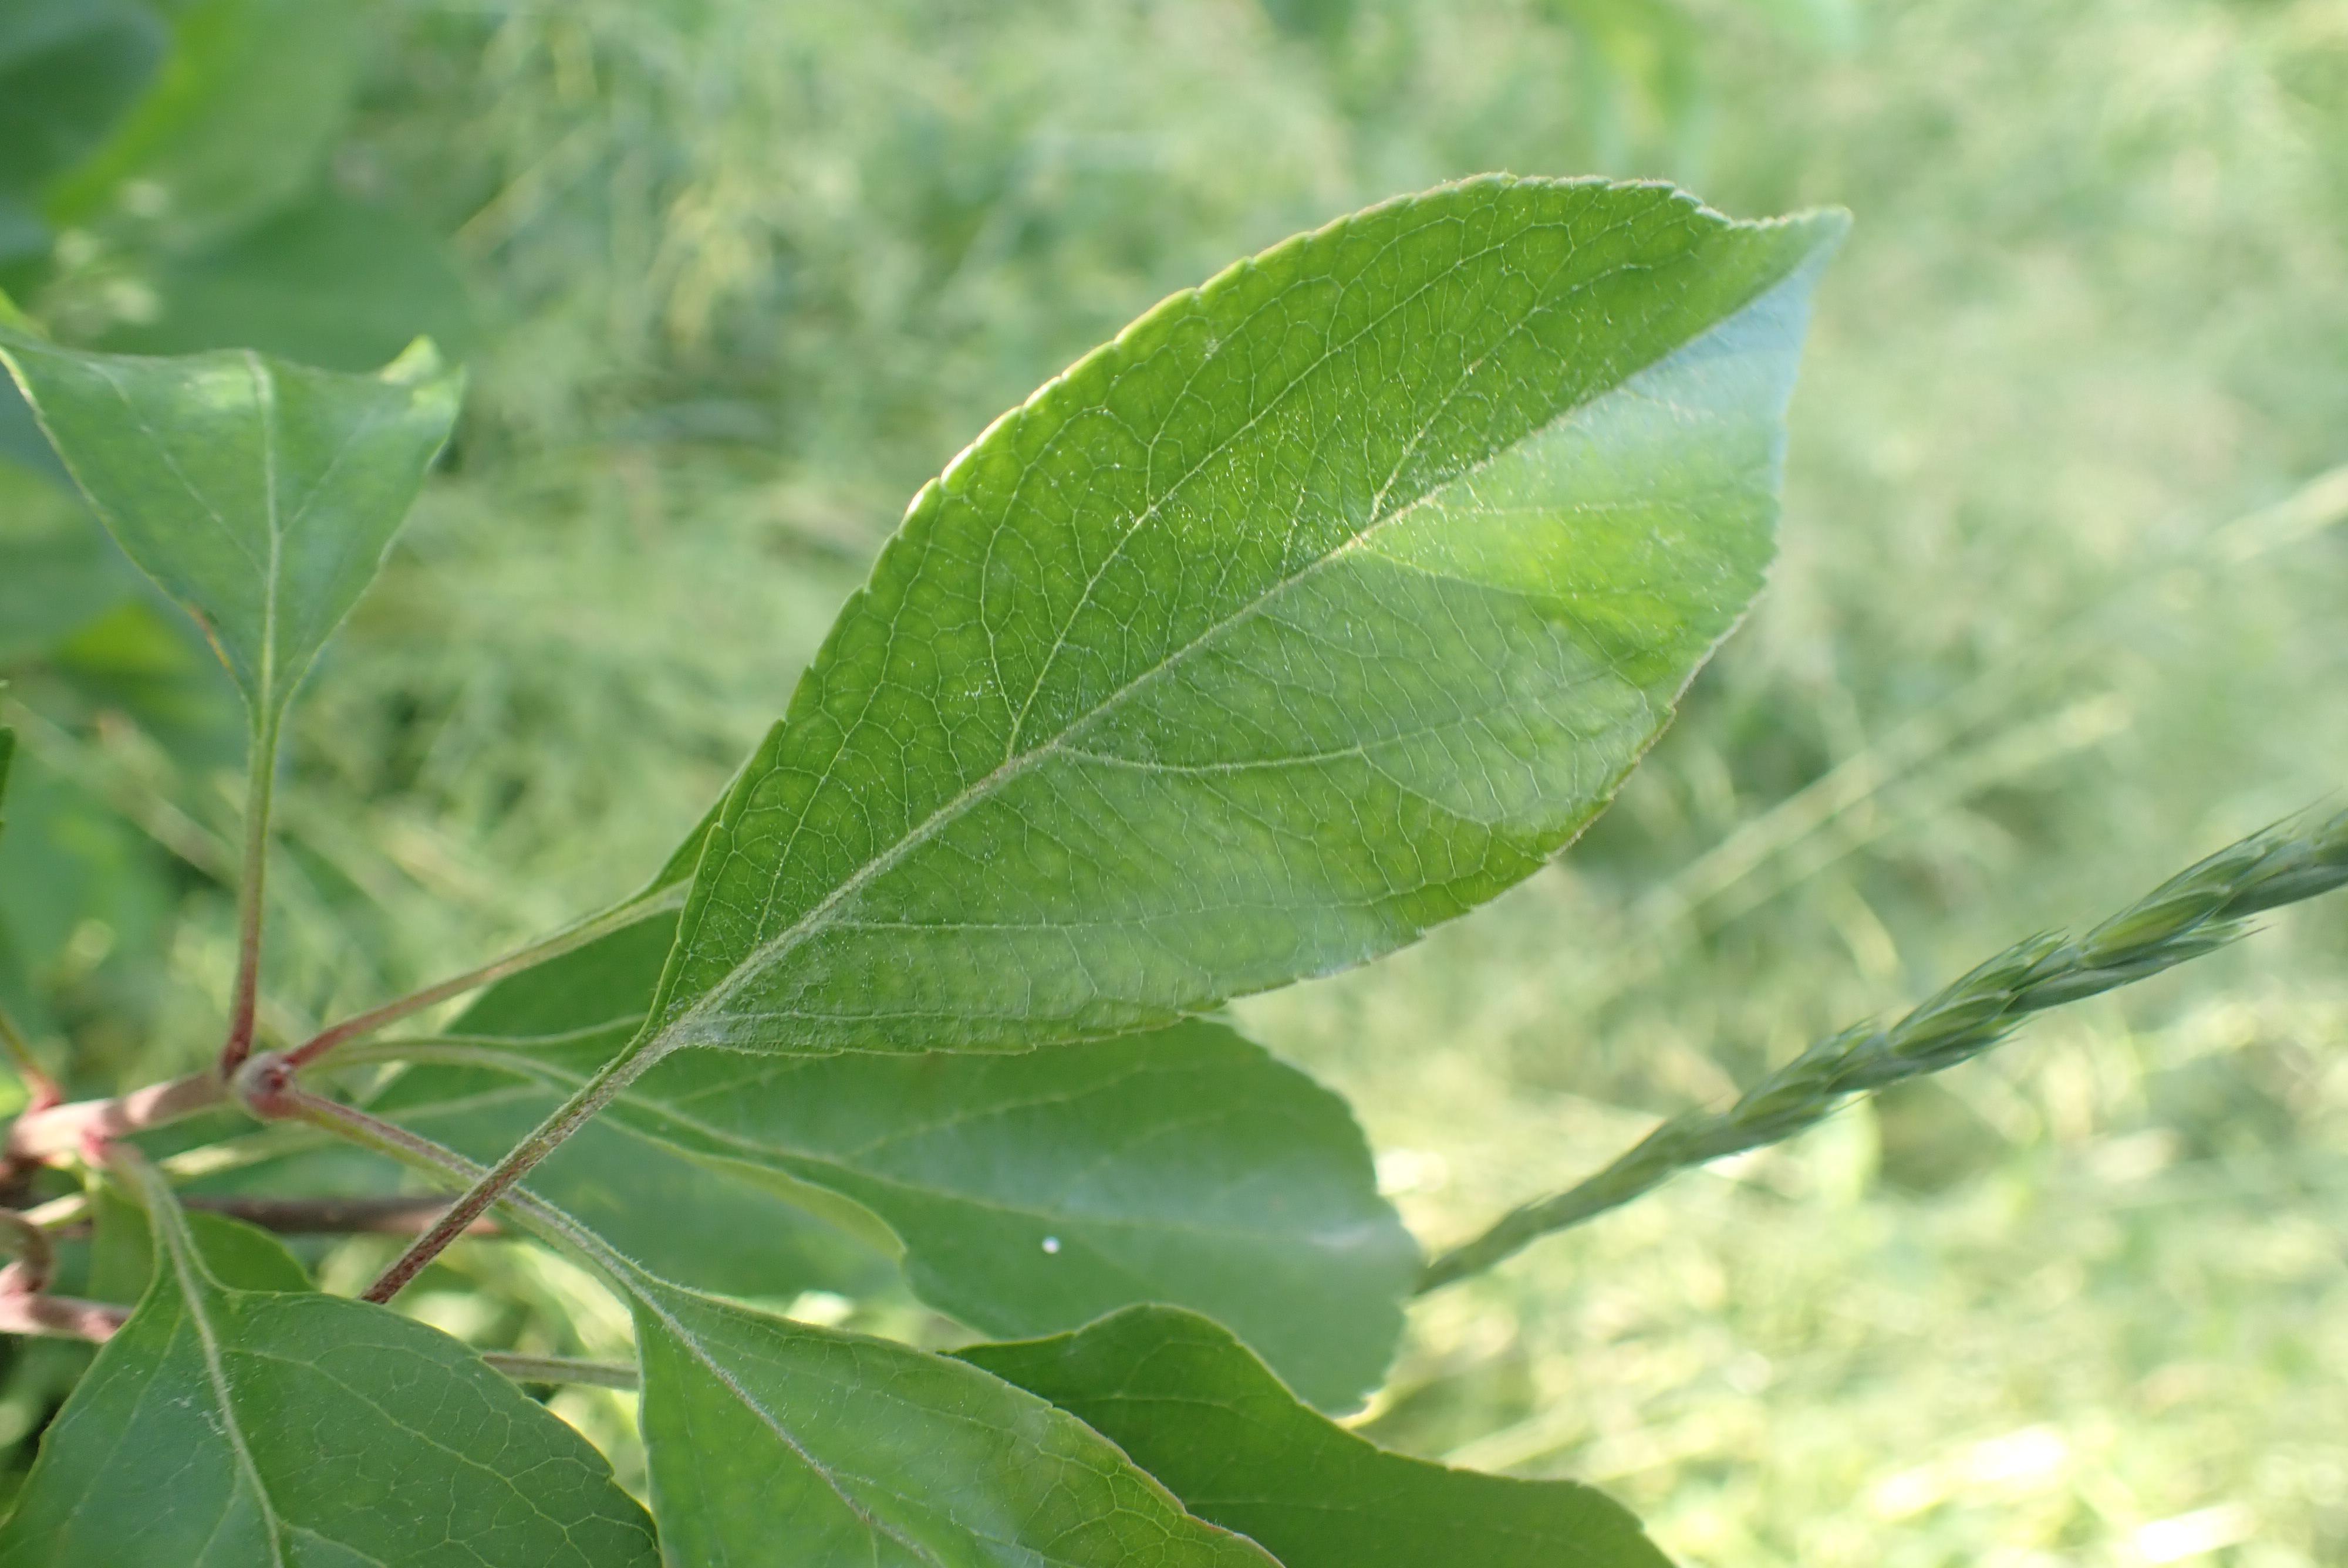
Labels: healthy